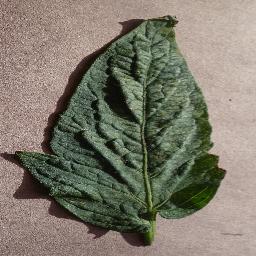
Label: Tomato___Spider_mites Two-spotted_spider_mite